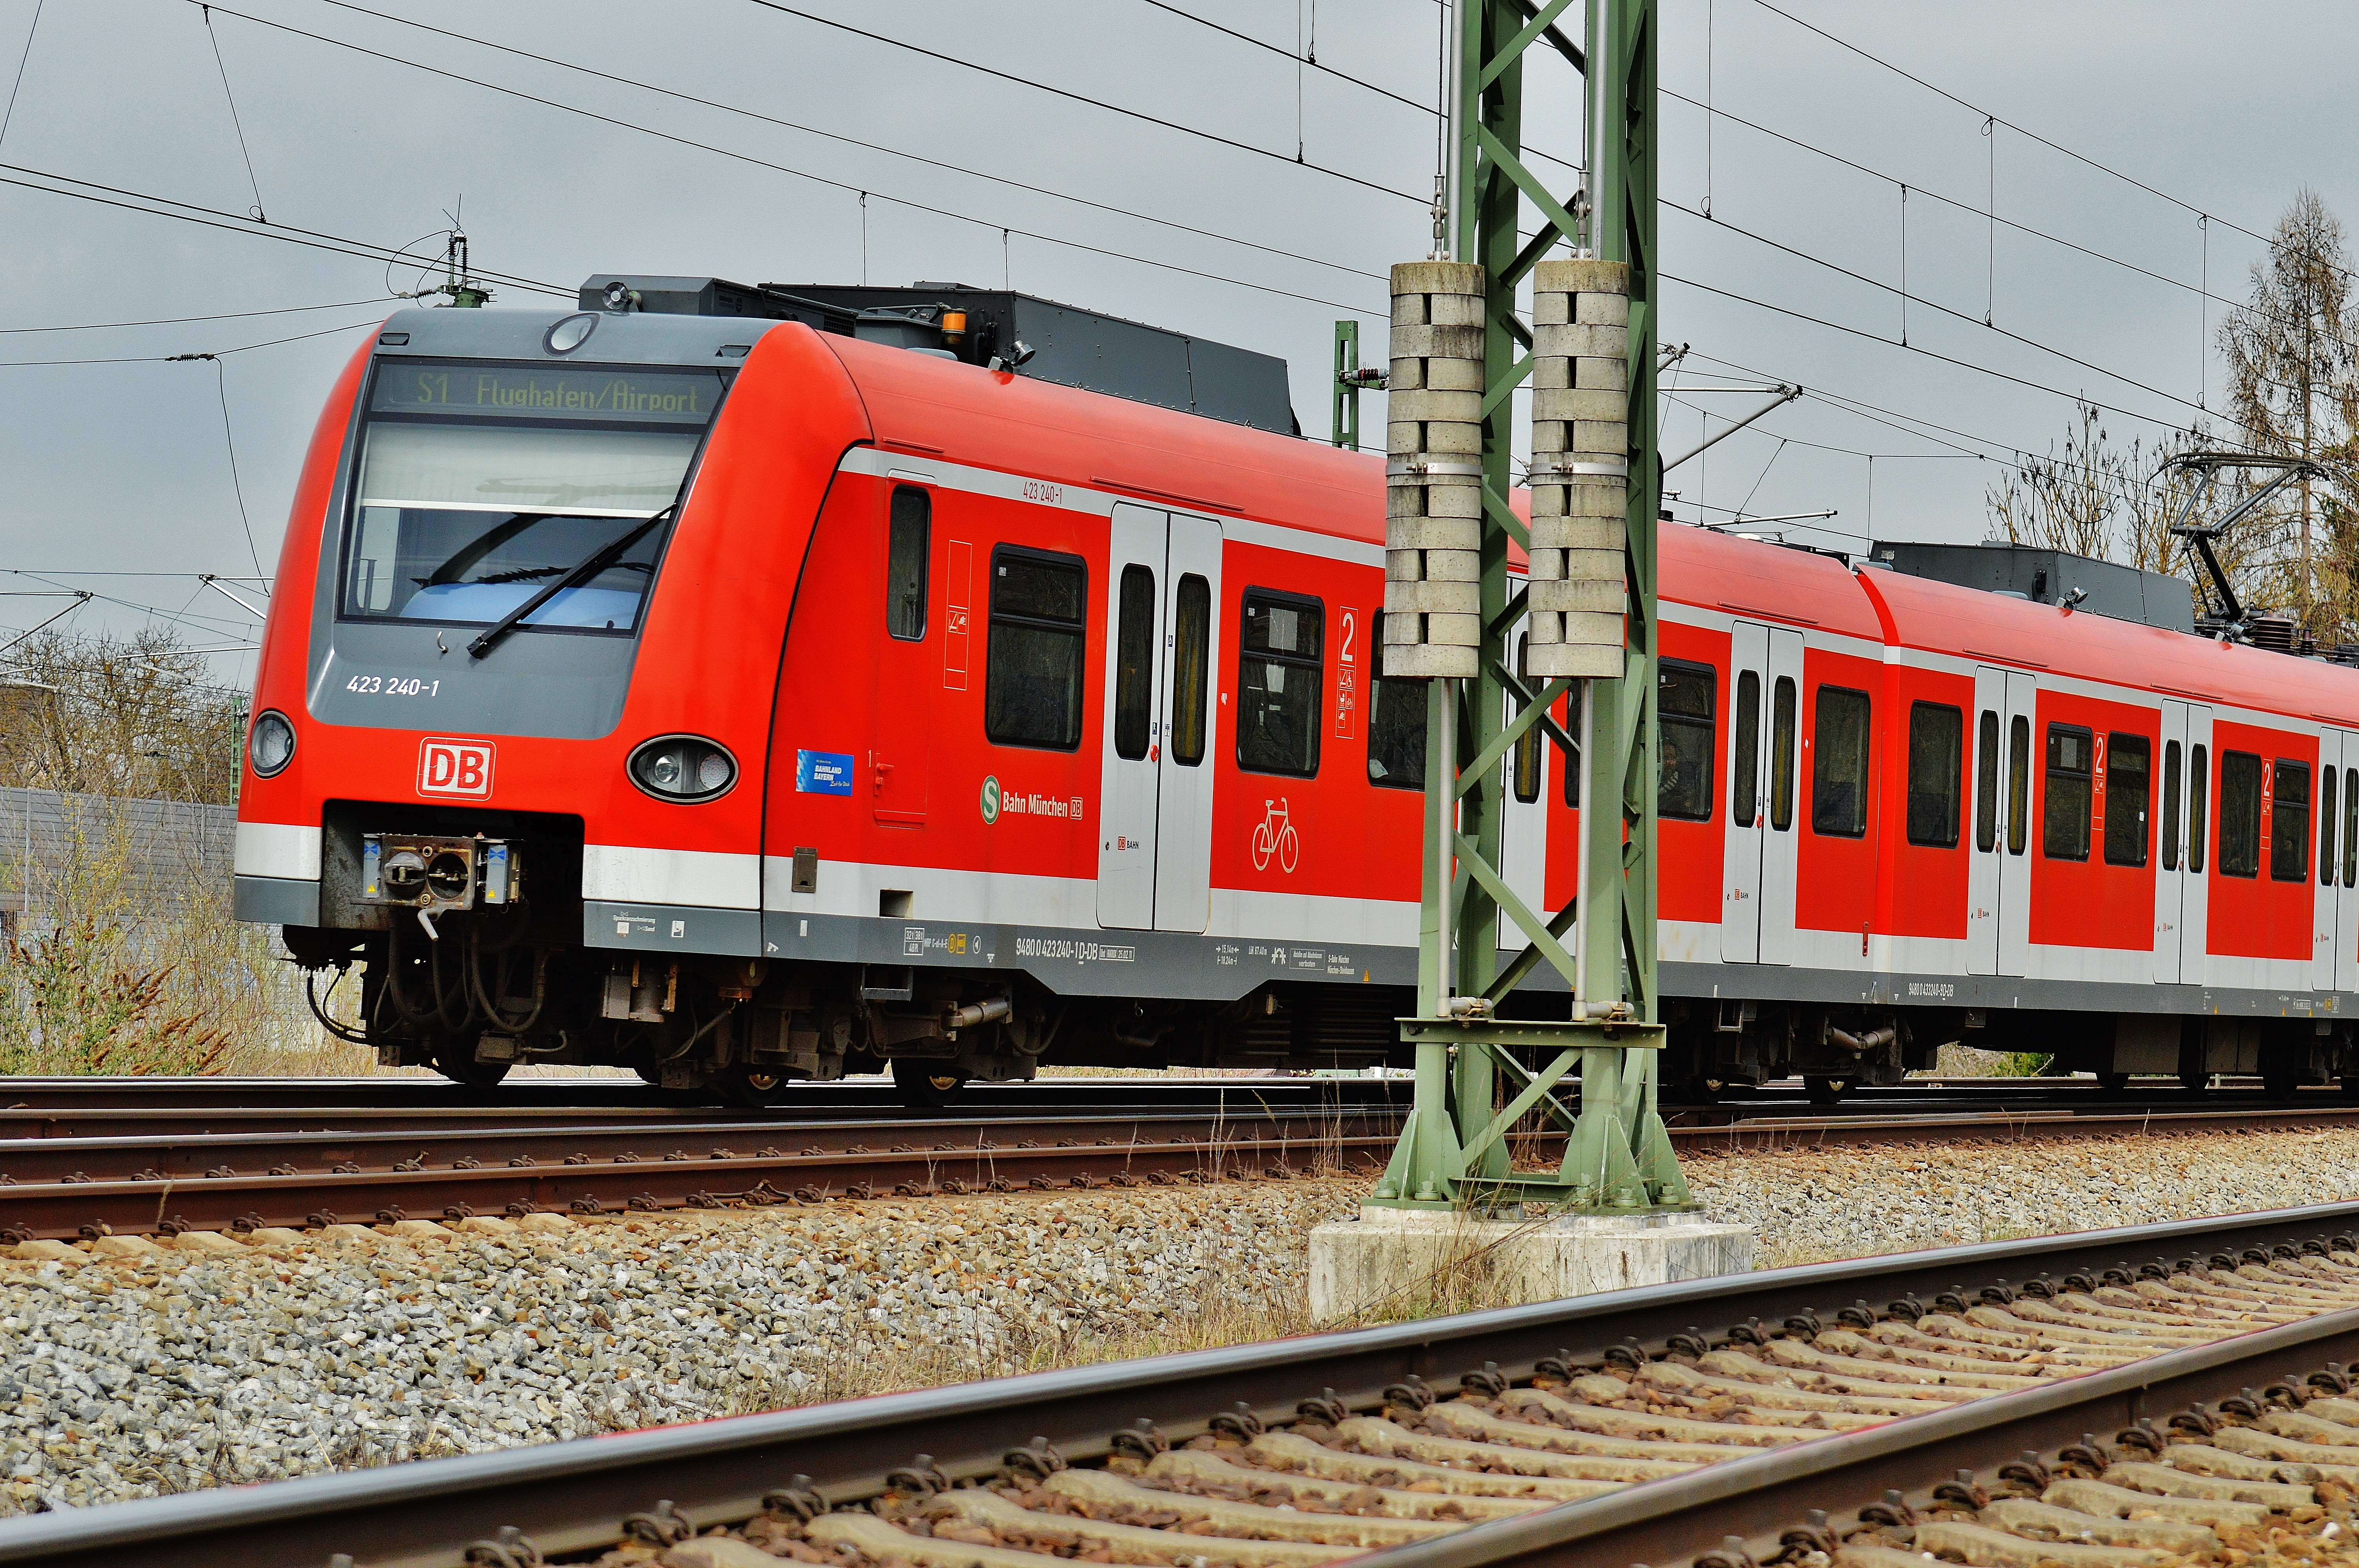
track, railway, traffic, train, transport, vehicle, electricity, public transport, locomotive, munich, passenger, rail transport, public means of transport, electric locomotive, rail traffic, big city, s bahn, dynamics, train ride, land vehicle, rolling stock, metropolitan area, railroad car, passenger car